Fault zone hydrogeology

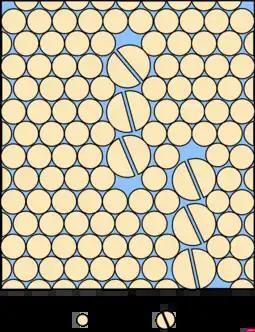
Figure 5. This shows the brecciation of rocks, thus, enhancing permeability by opening new paths.

Brecciation refers to the formation of angular, coarse-grained fragments embedded in a fine-grained matrix. As breccia (the rock experienced brecciation) is often non-cohesive, thus, permeability can be increased up to four or five orders of magnitude. However, the void space enlarged by brecciation will lead to further displacement along the fault zone by cementation, resulting in a strong permeability reduction (Figure 5).